Sky position (RA, Dec in degrees): 160.666, 2.099
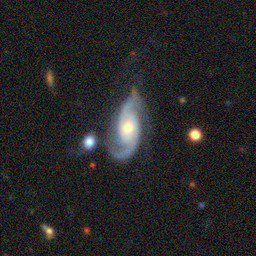
Galaxy morphology: Unbarred Loose Spiral Galaxies